Estate Little Princess

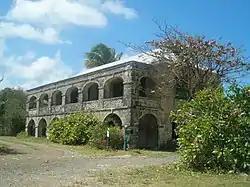
The Danish hospital building, now an office of The Nature Conservancy

Estate Little Princess is a historic plantation site located northwest of Christiansted in Saint Croix, U.S. Virgin Islands. It was first owned by governor Frederik Moth in 1738 and rests on 25 acres of land (from the original 200 acres). As of 2011 the estate is under ownership of The Nature Conservancy and serves as headquarters for the Eastern Caribbean/Virgin Islands programs. The property has been turned into a nature preserve and historical tours are given as well. The site was listed on the National Register of Historic Places on June 9, 1980.